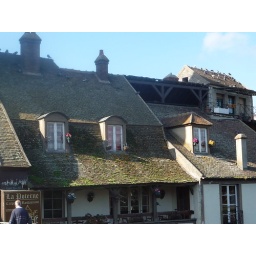
even flowers in the boxes up high